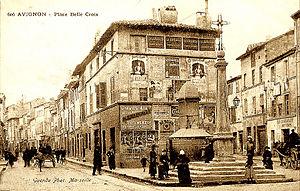
Place de la Belle Croix dans la Rue Carreterie d'Avignon
La rue Carreterie est une voie d'Avignon dans le département du Vaucluse en France.